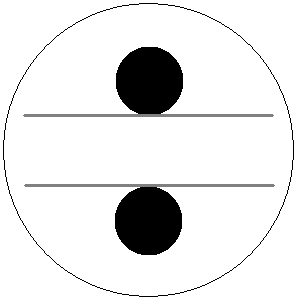
Harmonika / Opbygning / Kor / Registre
Registre 4-16
En harmonika er et musikinstrument, der klassificeres som et tungeinstrument. Dets toner kommer fra indvendige metalblades vibrationer sat i gang af lufttryk, der dannes med en blæsebælg. Der findes flere forskellige typer af harmonikaer. En enkelt har sit eget egennavn, akkordeonet.